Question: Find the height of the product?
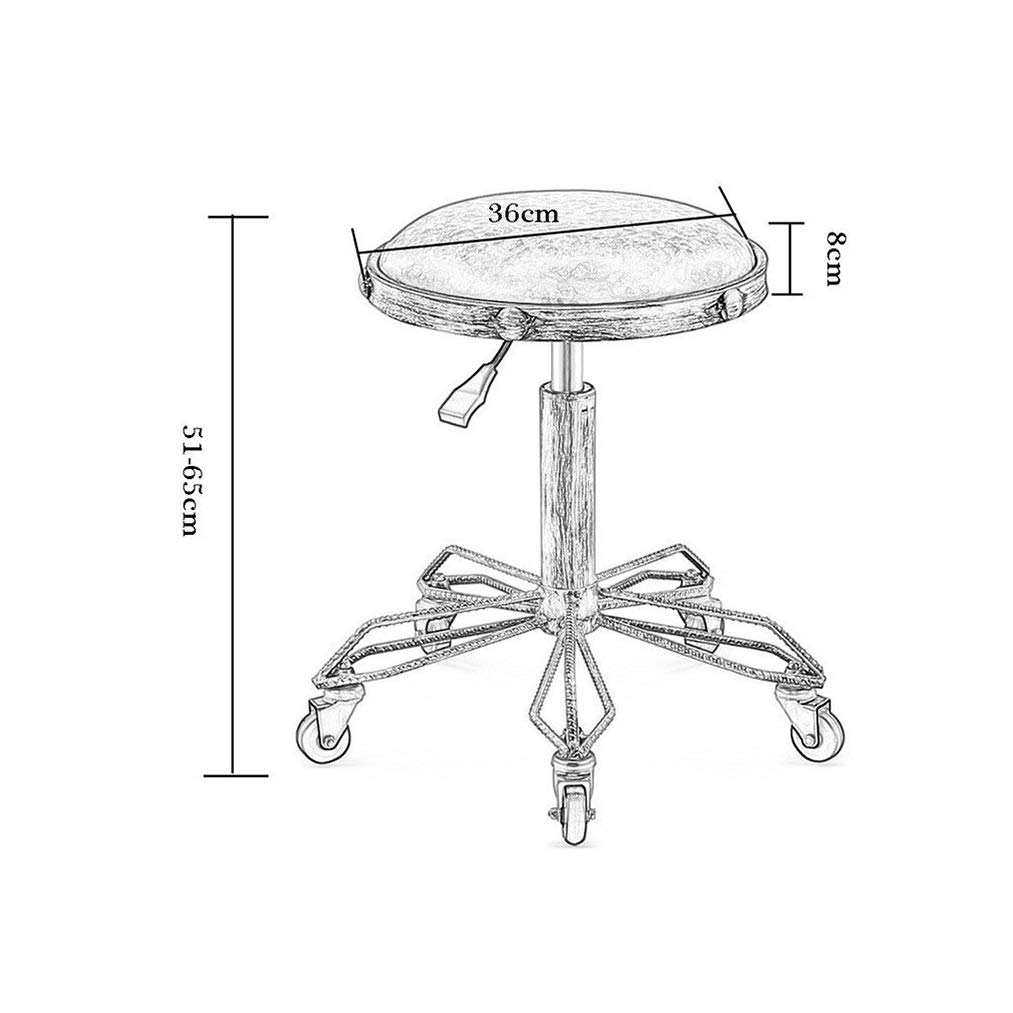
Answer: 51.0 centimetre